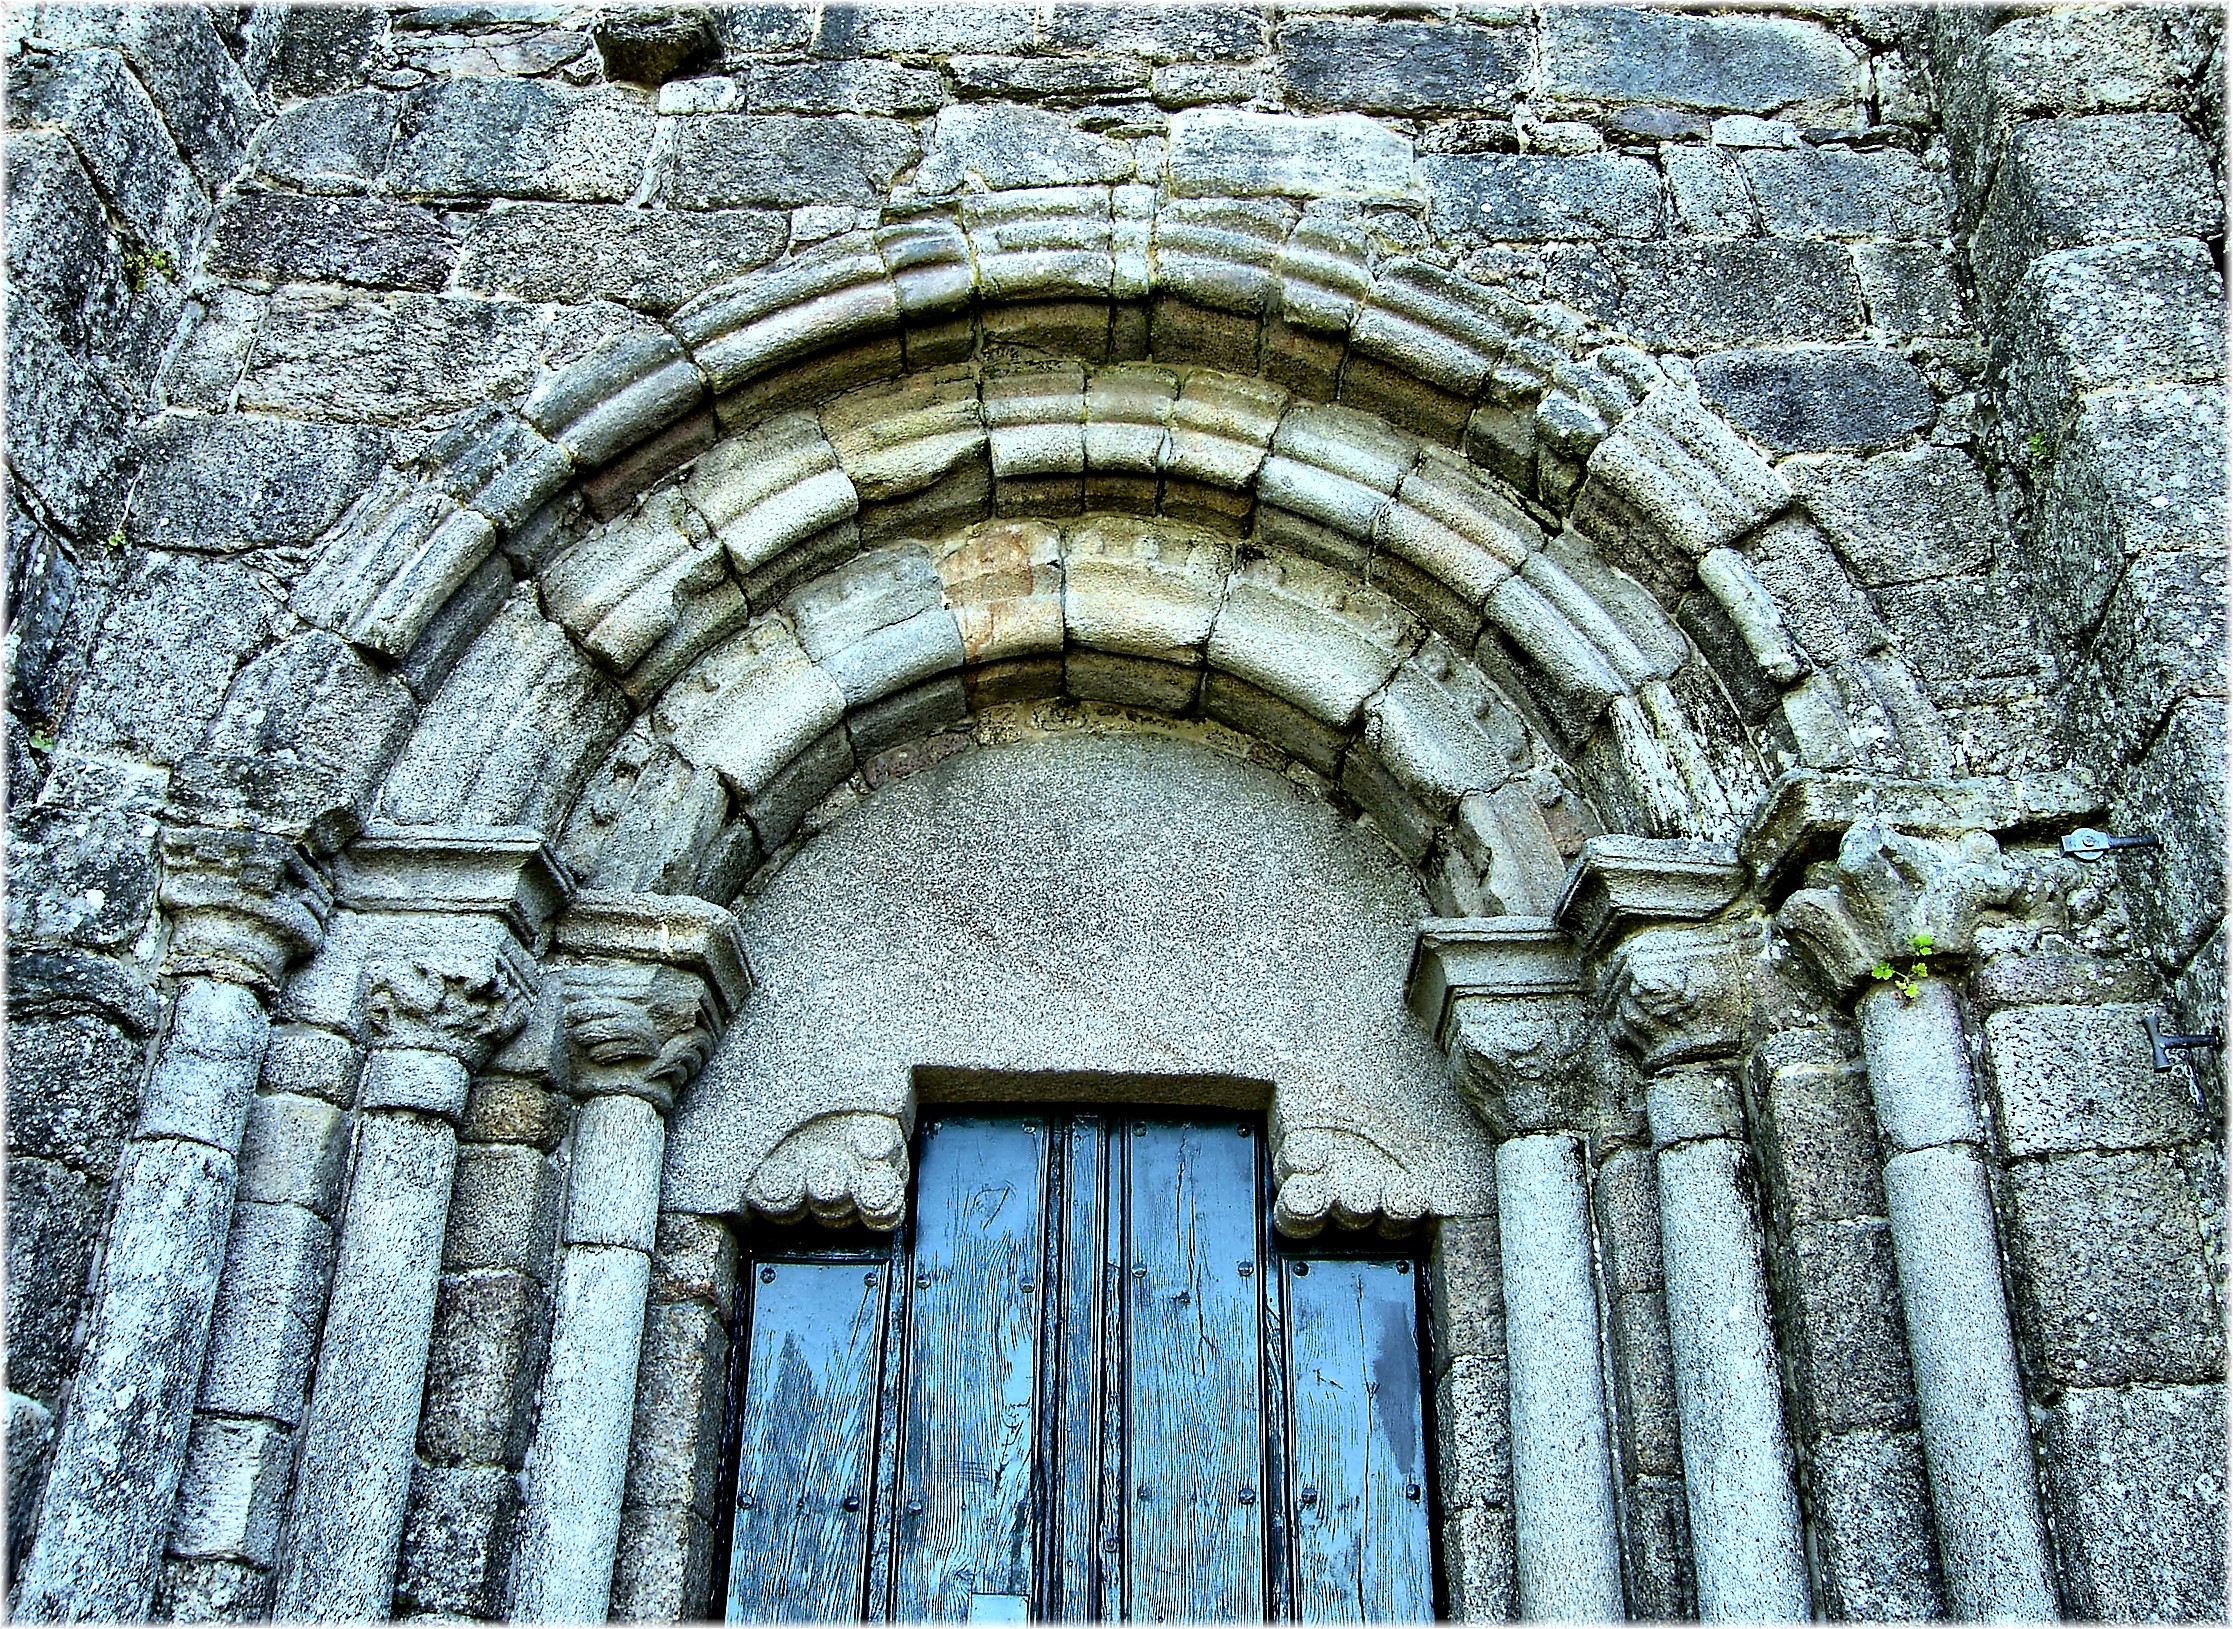
rock, architecture, window, building, wall, arch, facade, church, cathedral, chapel, place of worship, ruins, monastery, galicia, romanico, abbey, middle ages, galiza, provinciacorua, iglesias, gothic architecture, ancient history